Nathalie De Vos

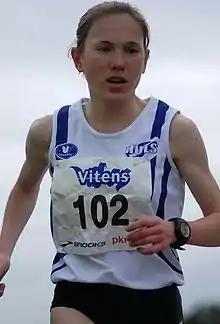
Nathalie De Vos

Nathalie De Vos (born 9 December 1982 in Ghent) is a Belgian long-distance runner who specializes in the 5000 and 10,000 metres.